Ephraim United Order Cooperative Building

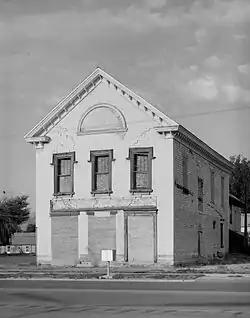
Ephraim United Order Cooperative Building (southwest corner), 1985

The Ephraim United Order Cooperative Building is a historic commercial building in downtown Ephraim, Utah, United States, that is listed on the National Register of Historic Places.